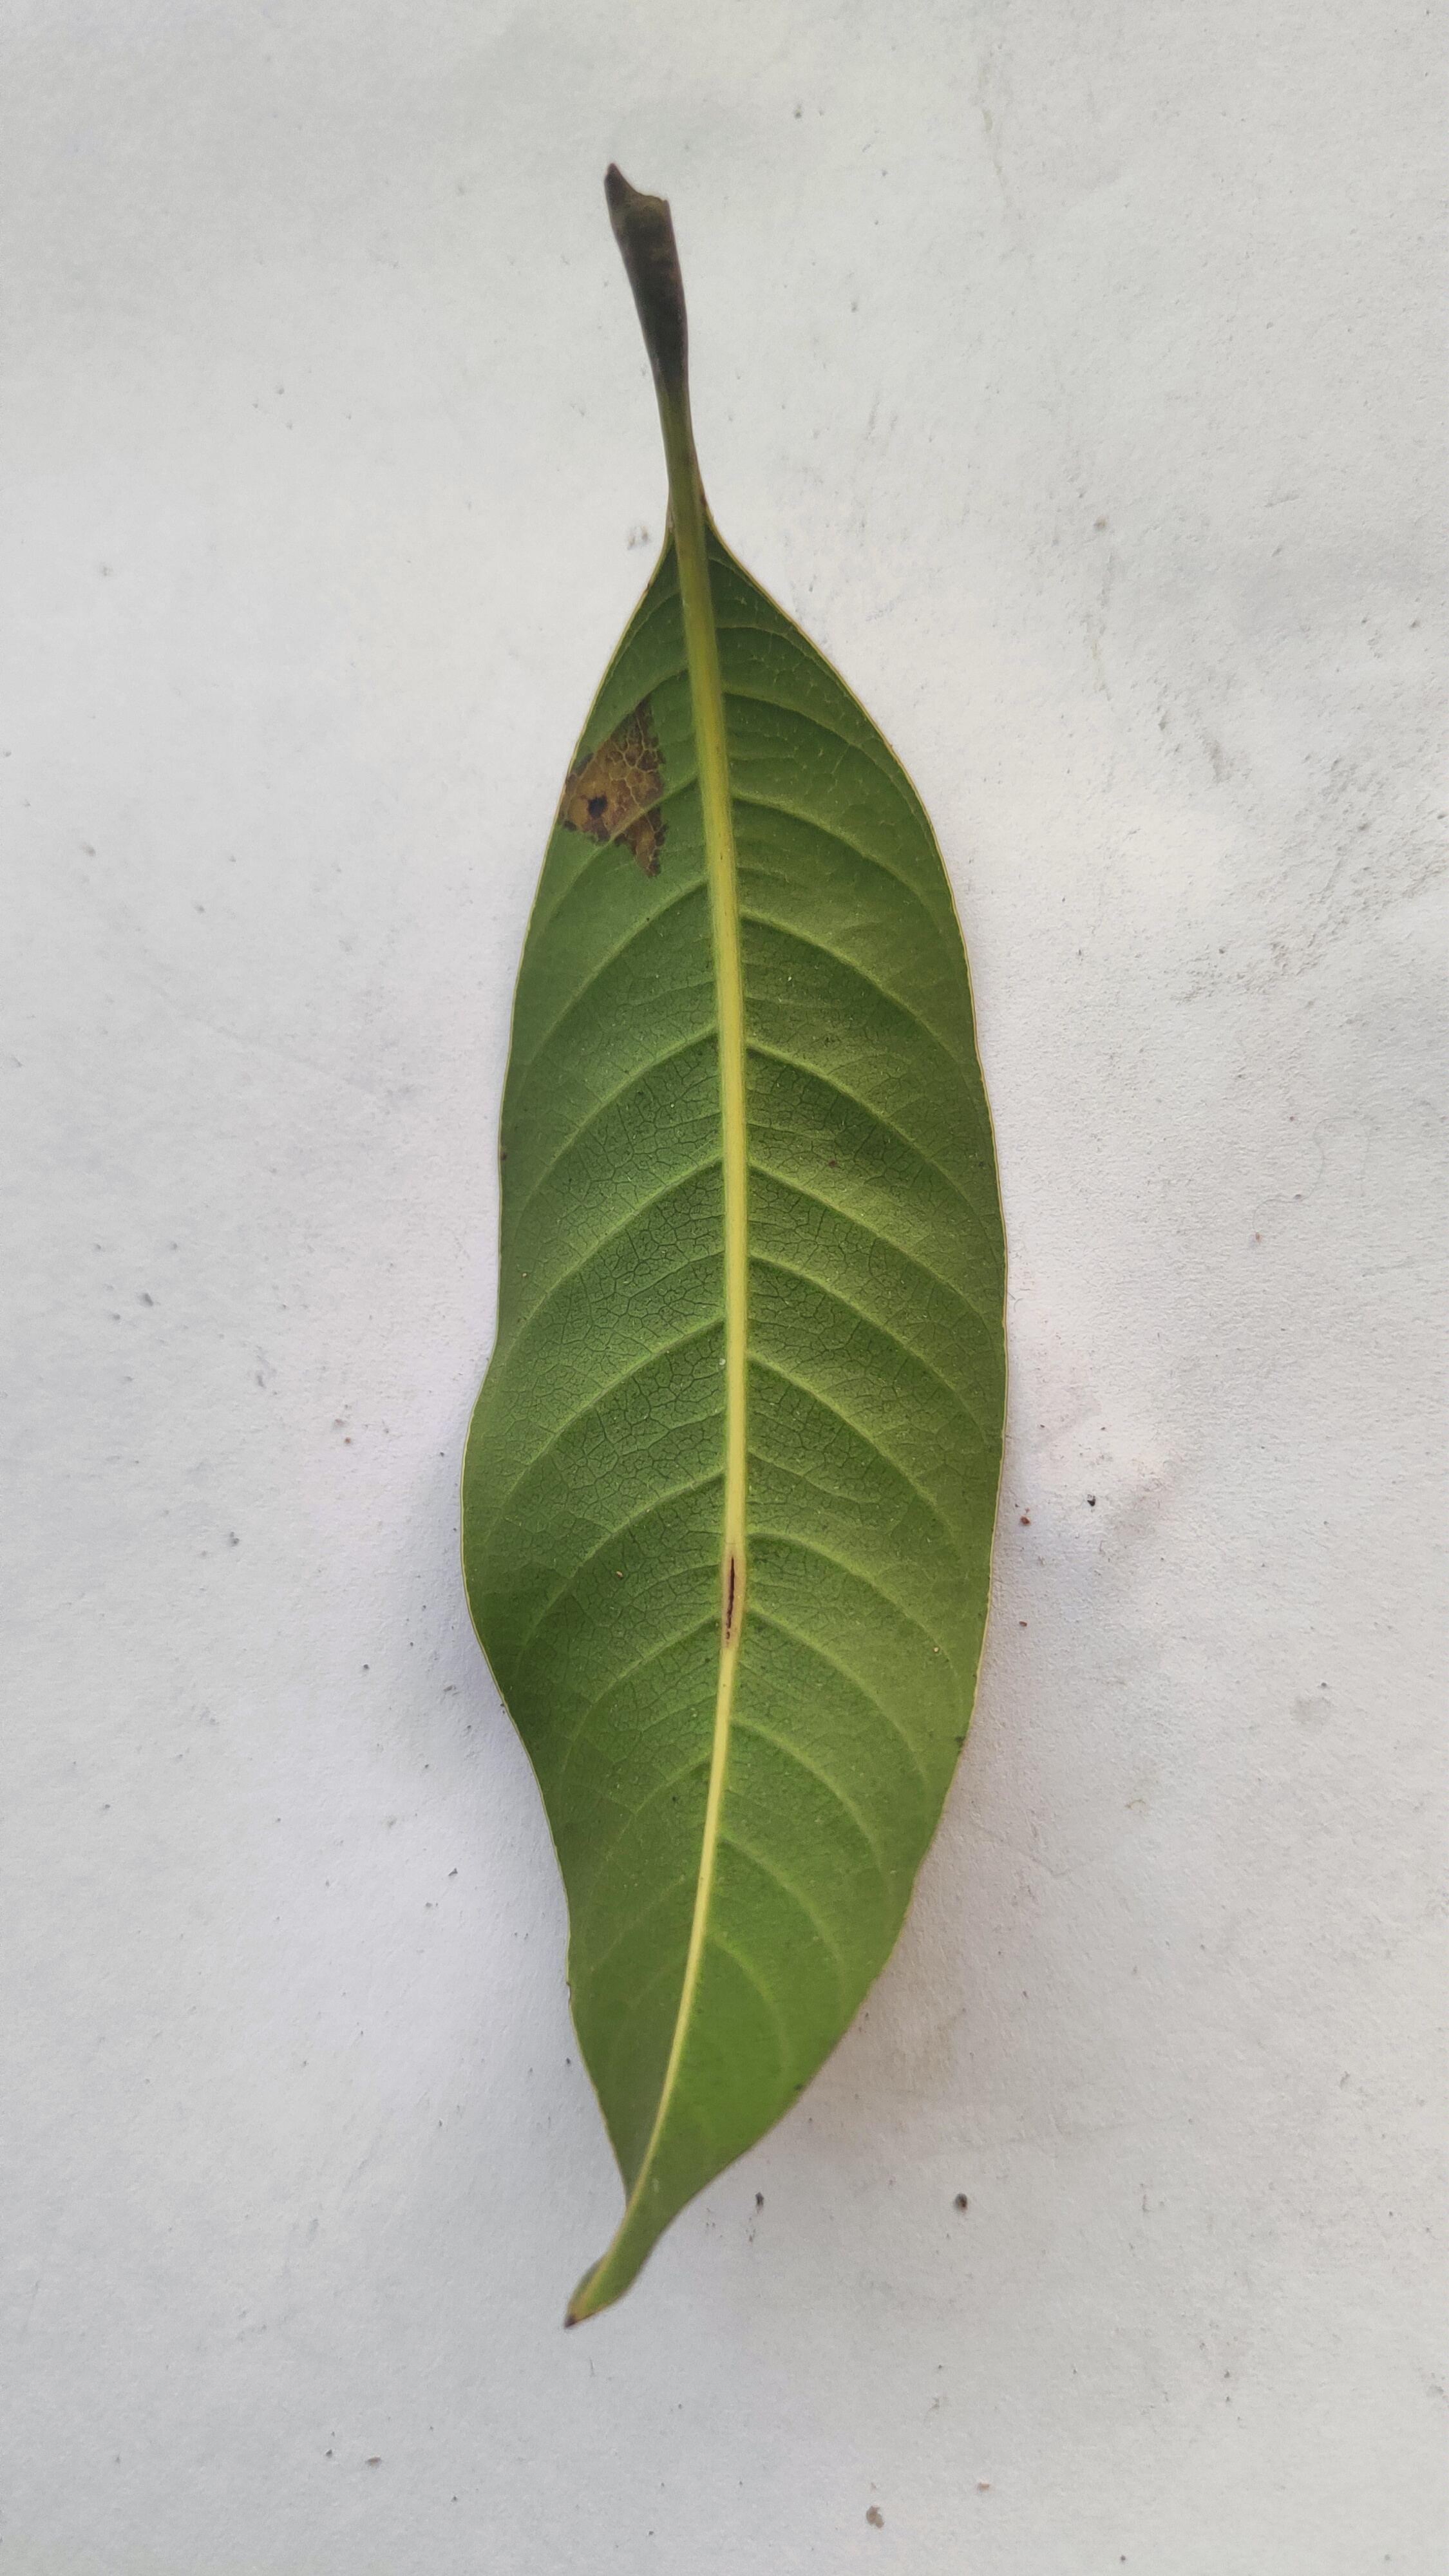
Leaf variety: Mango